Tourism in Peru

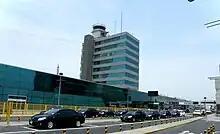
Jorge Chávez International Airport

Peru does not have one clear national airline, but rather a number of airlines offering service to Peru from North America, South America, Europe, and Asia. Some of the most popular airlines are LAN Perú (domestic). The country's airports are also served by many international airlines from other nations. The Jorge Chávez International Airport in Lima is the nation's leading international airport and received passengers in 2018. Domestic air travel serves as a major method for tourists to traverse the country with multiple airlines offering service between many of Peru's cities.